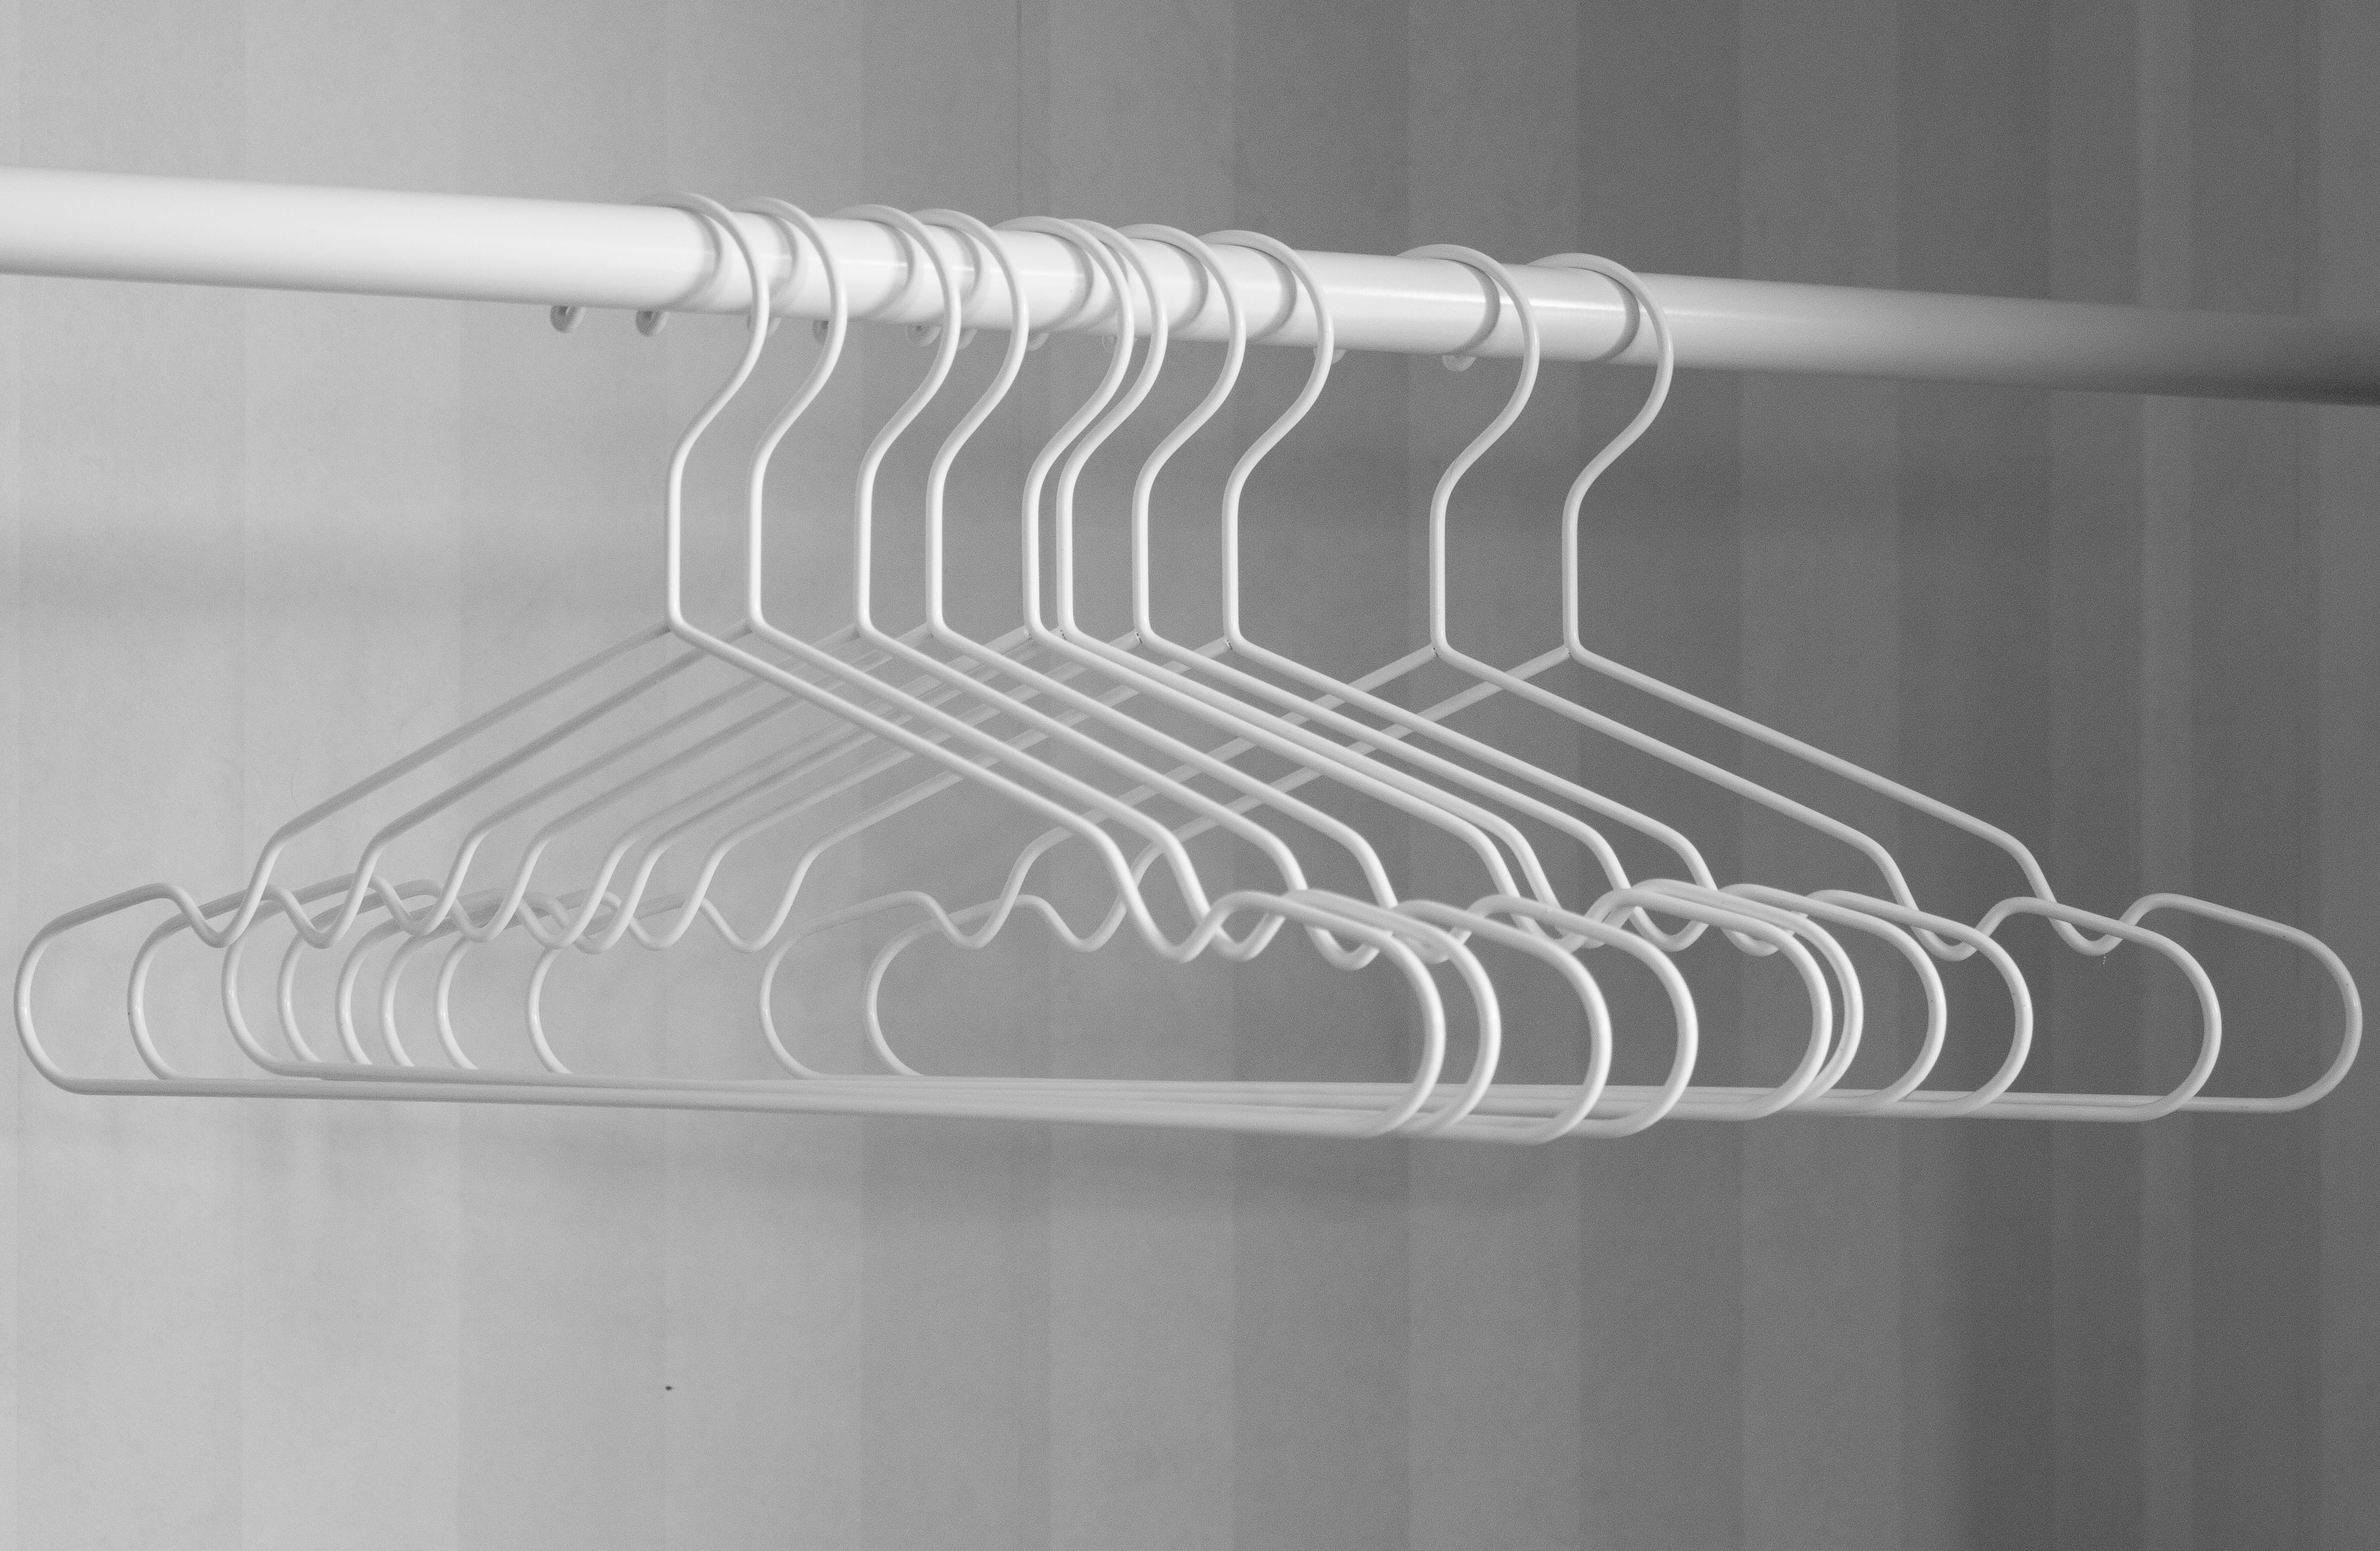
line, lighting, material, interior design, product, iron